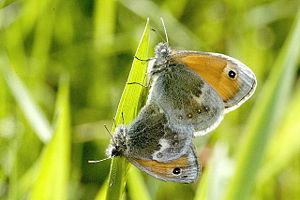
Le Fadet commun ou Procris est une espèce de lépidoptères paléarctiques appartenant à la famille des Nymphalidae, à la sous-famille des Satyrinae et au genre Coenonympha.